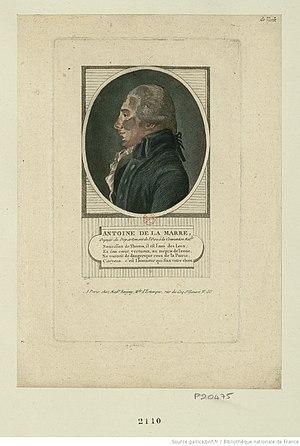
Homme politique et notaire. Administrateur du département de l'Oise. Député à la Convention Nationale, Membre du conseil des Cinq Cents, puis du Conseil des anciens. Maire de Grandvilliers-aux-Bois (Oise)
Antoine Delamarre, né à Saint-Thibault le 3 février 1756, mort à Grandvilliers le 10 février 1824, est un homme politique français.